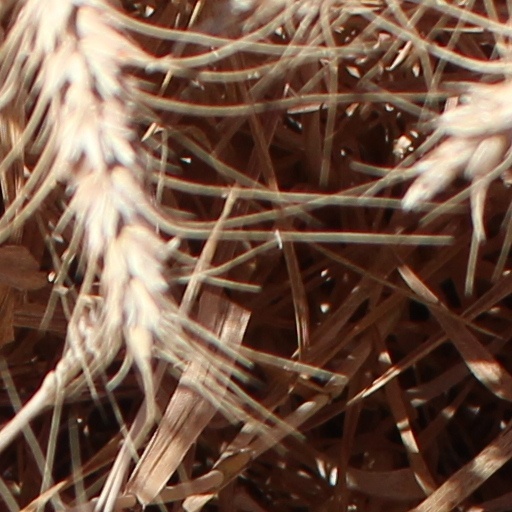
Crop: wheat